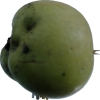
Label: Apple 12